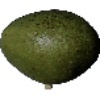
Label: Avocado 1